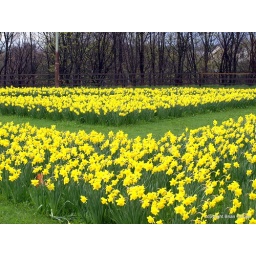
golden daffodils.Scene at the Station Road approach road to junction 6 of the M90 in Kinross.